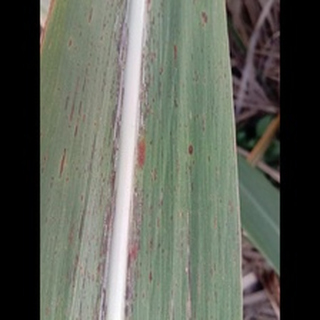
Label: sugarcane_rust